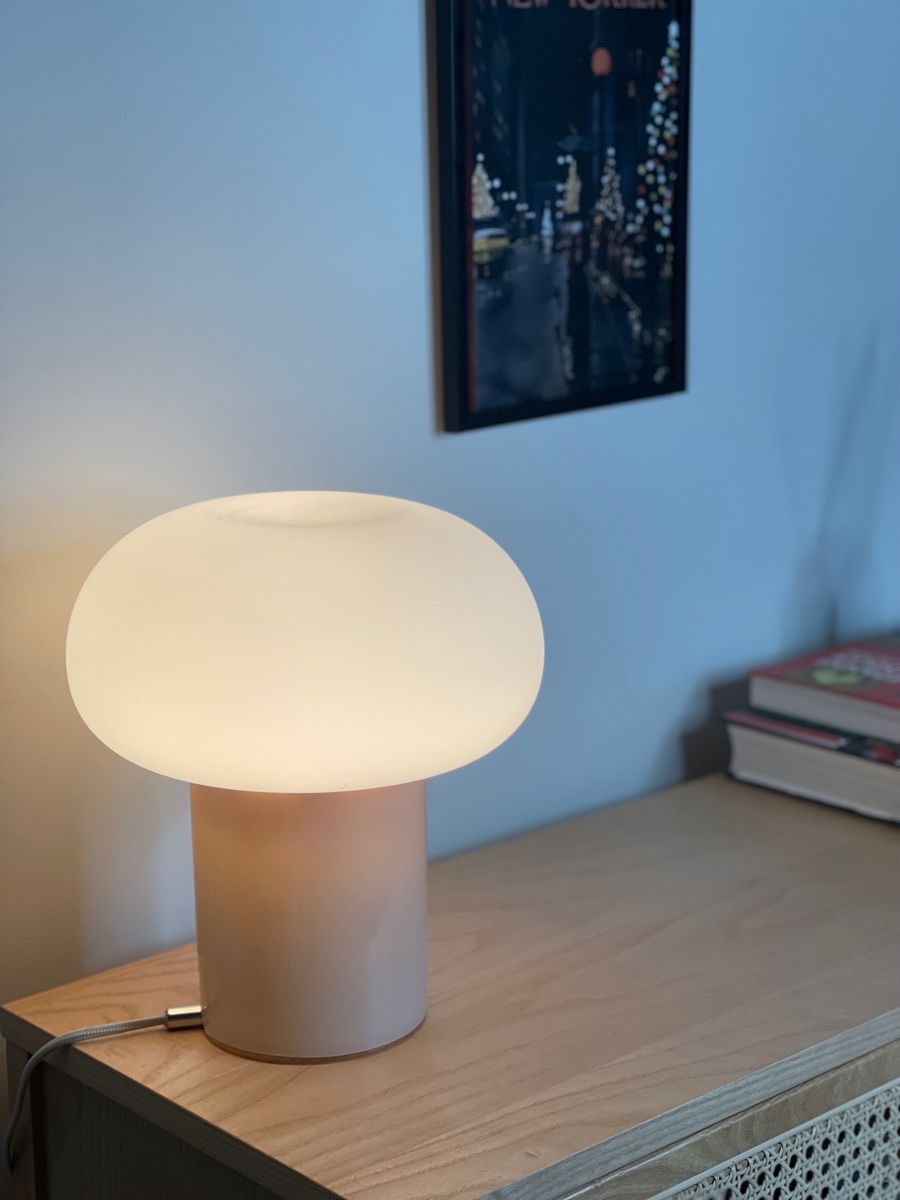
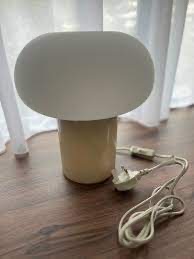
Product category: misc
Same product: yes